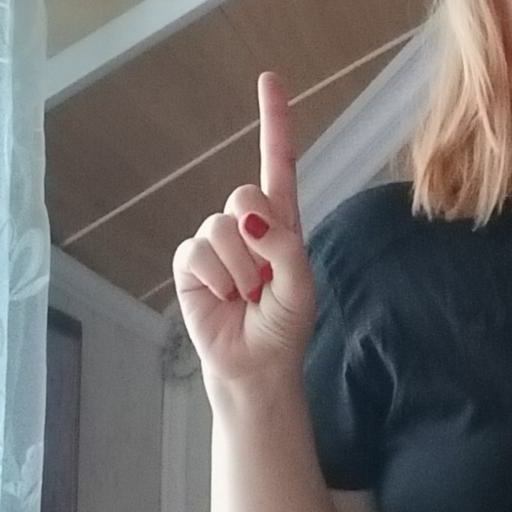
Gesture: one